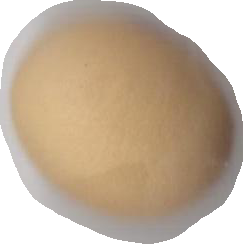
Variety: Anjasmoro